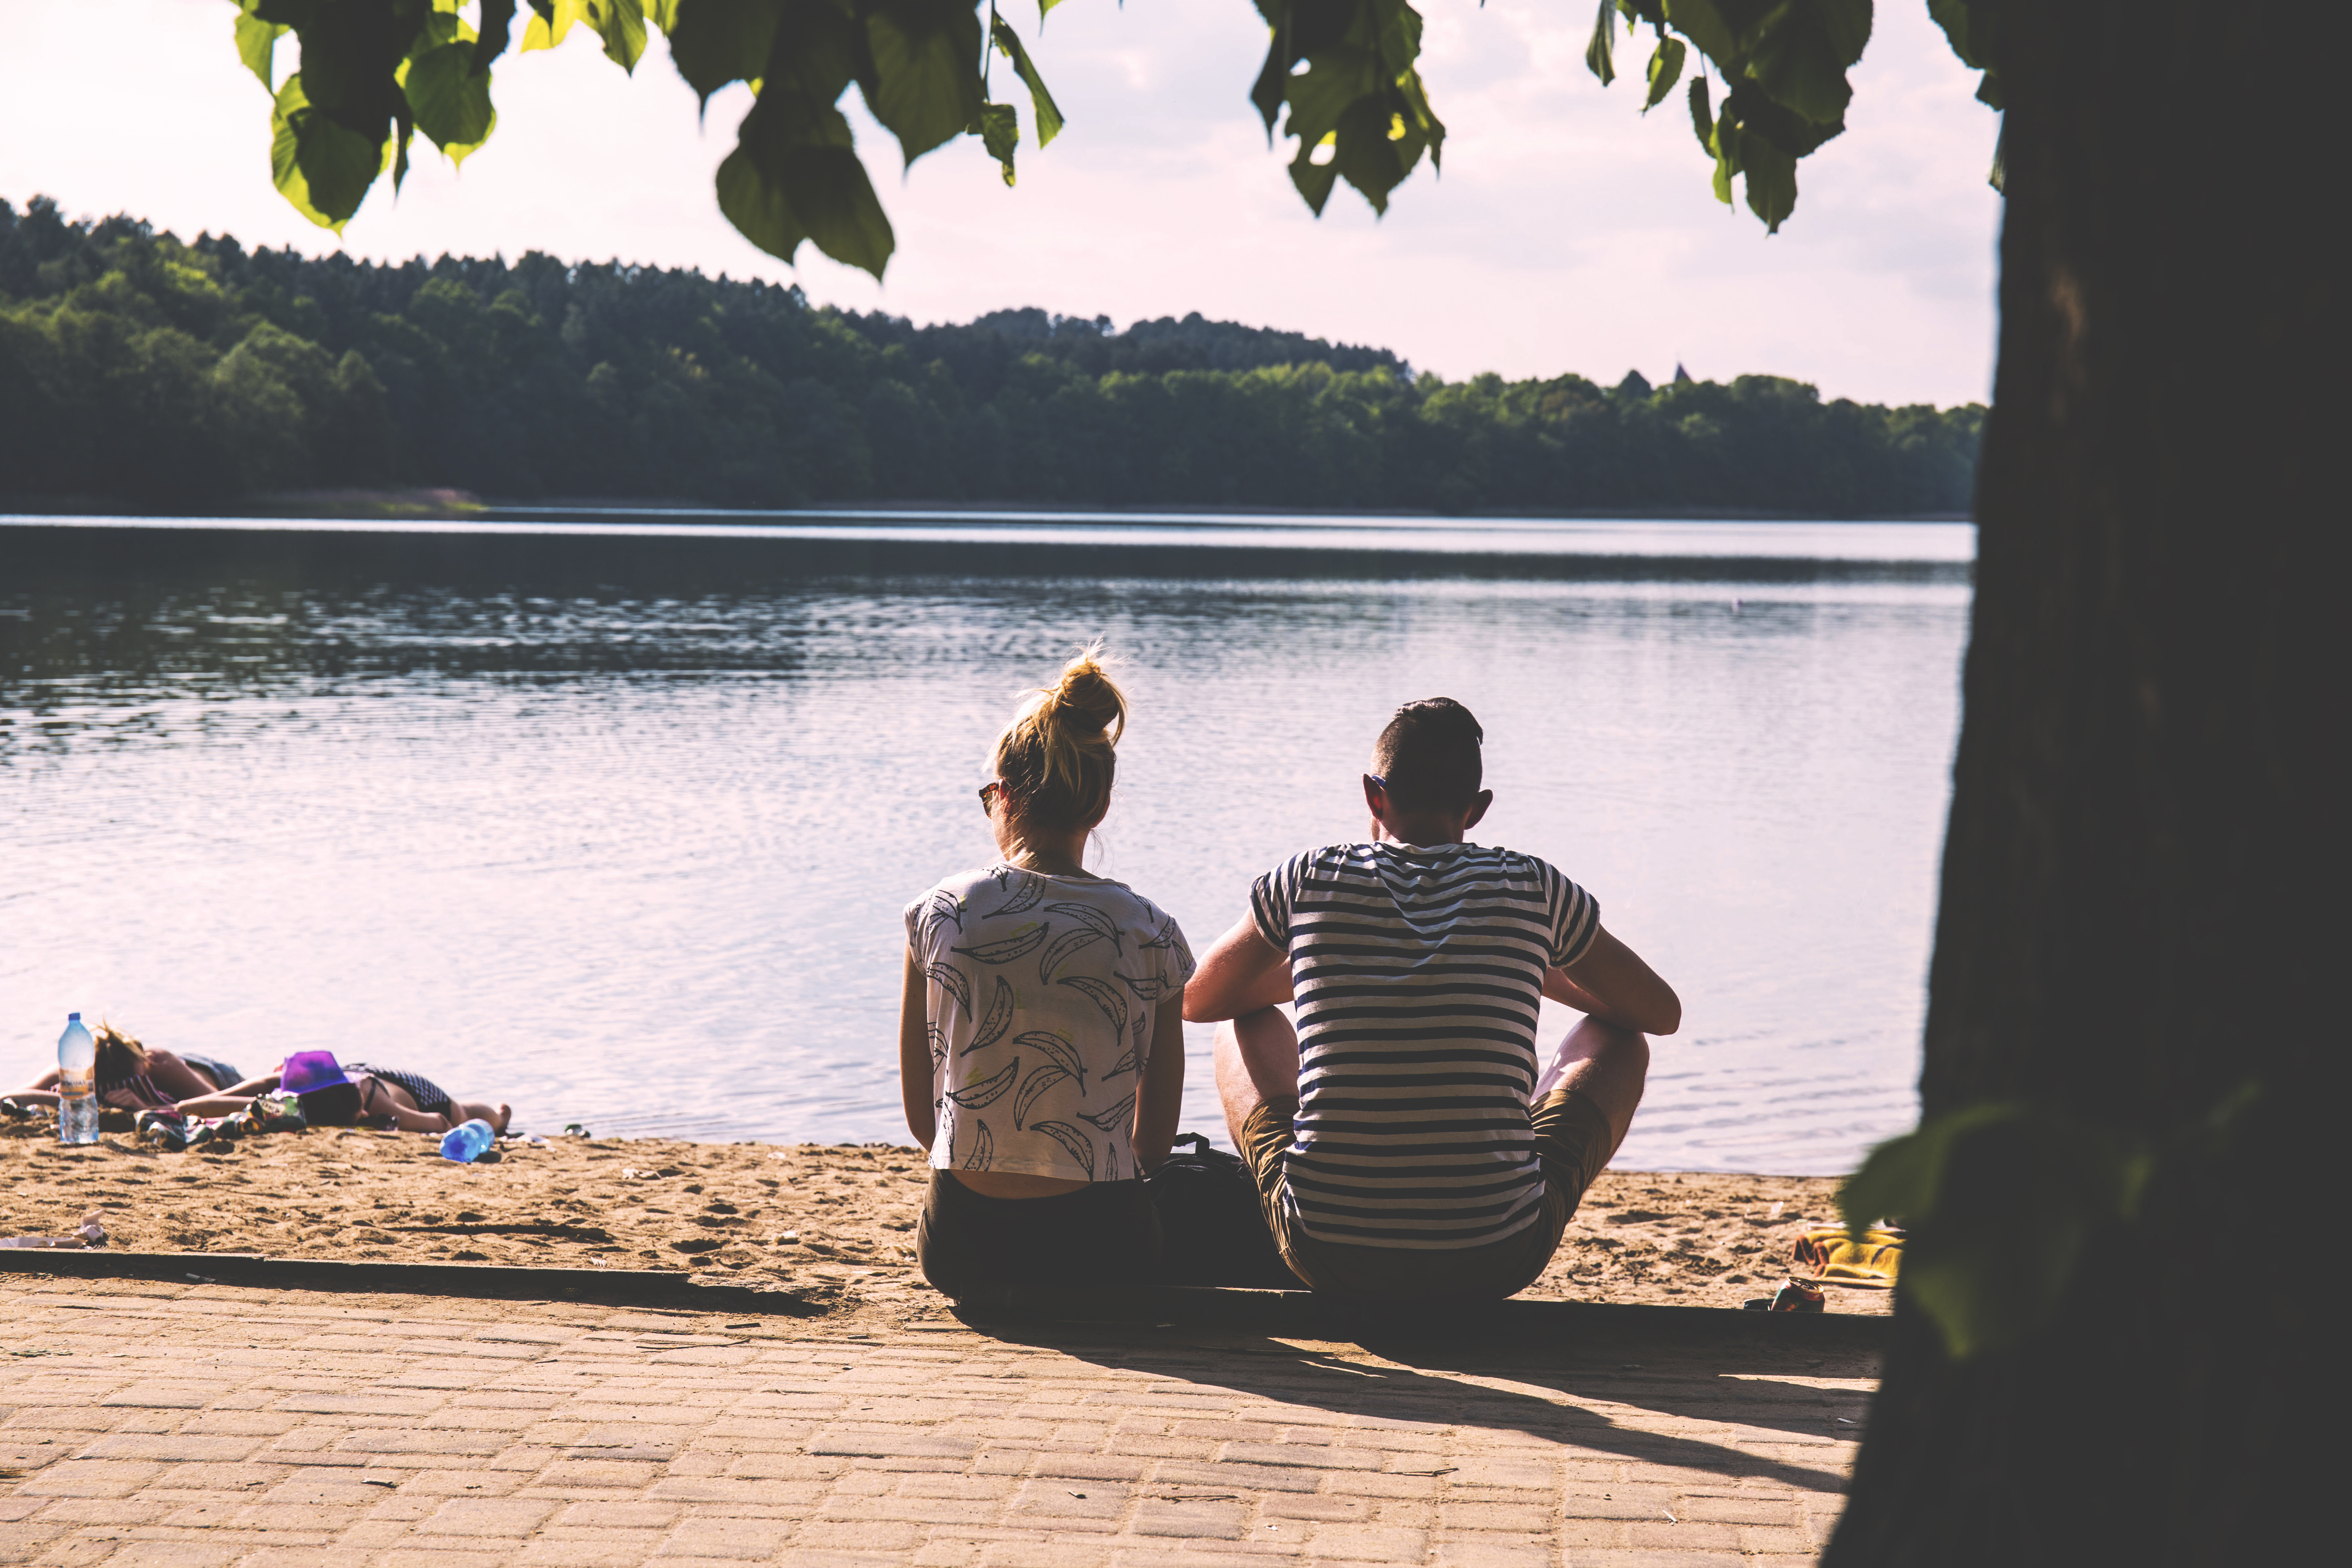
nature, people, sky, lake, couple, romance, trees, ceremony, photograph